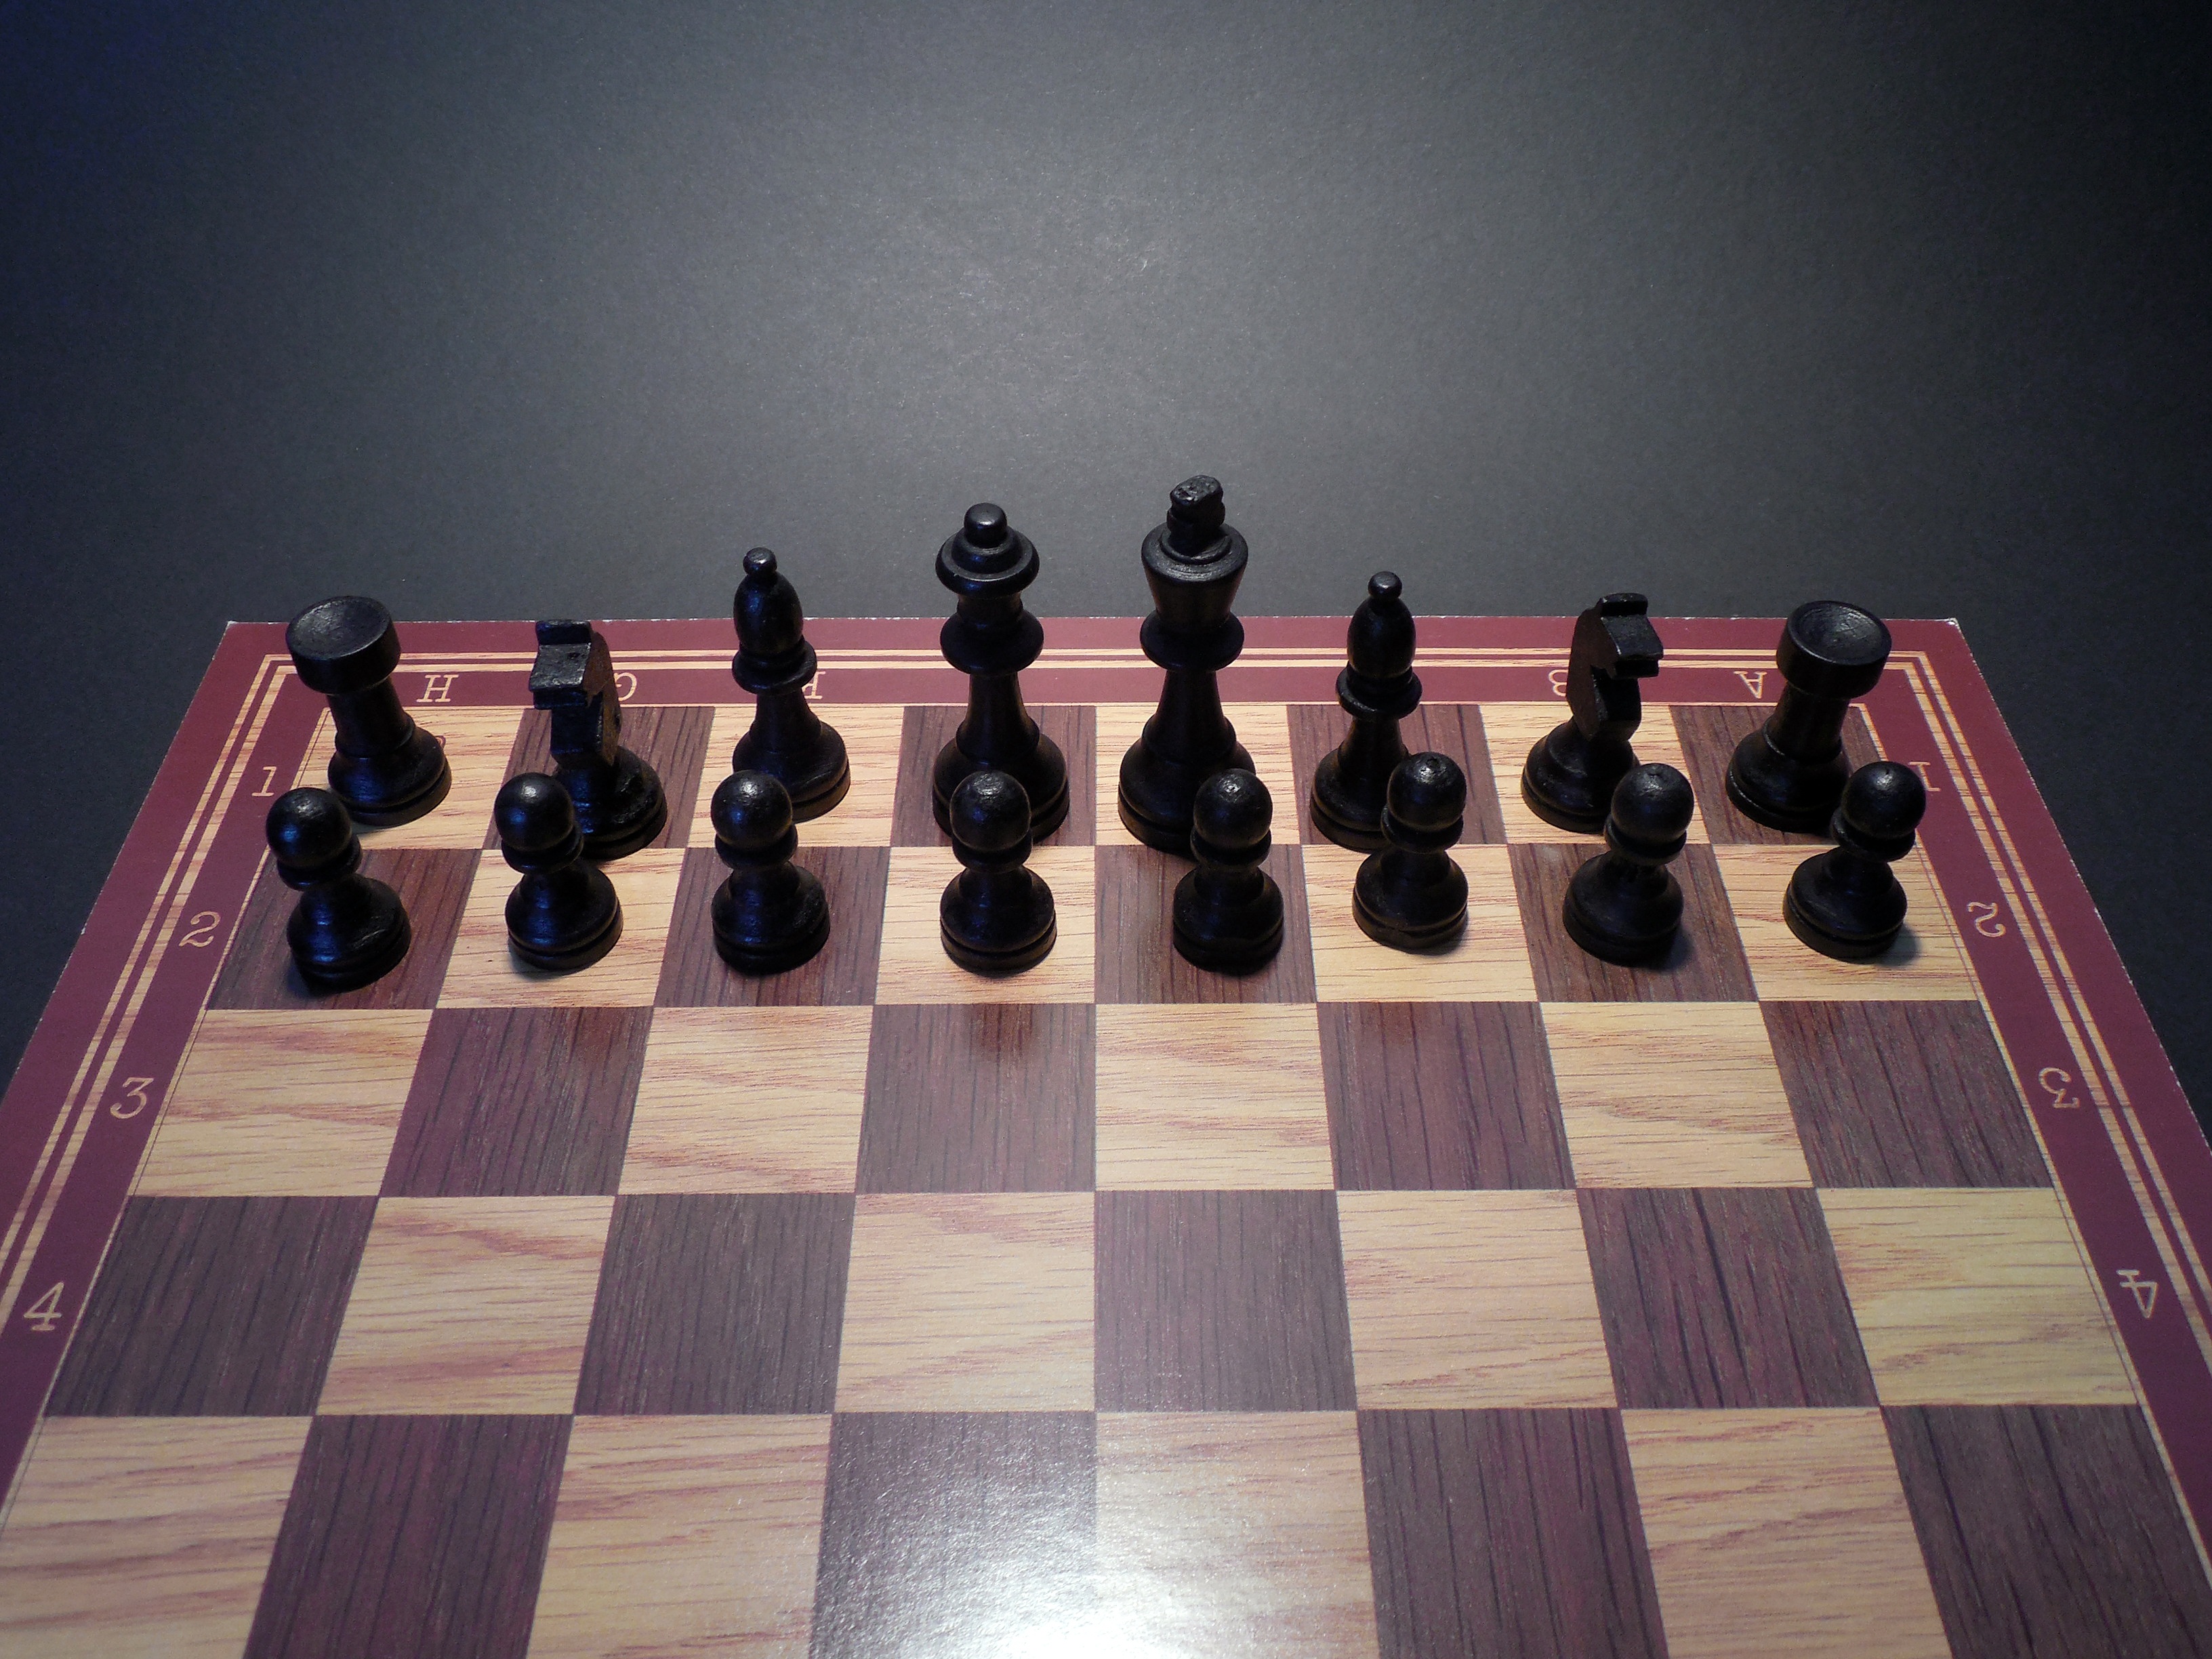
play, recreation, think, board game, sports, chess, strategy, chessboard, figures, games, tactics, chess board, chess pieces, consider, chess game, indoor games and sports, tabletop game, english draughts